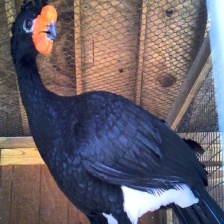
Species: WATTLED CURASSOW
Scientific name: CRAX GLOBULOSA